Women's International Democratic Federation

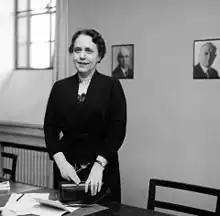
Hertta Kuusinen, 1958

At the WIDF council meeting in East Berlin in 1971, preliminary discussions took place about hosting a year for women. The Committee of the Bulgarian Women's Movement hosted the WIDF council meeting in Sofia in 1972 and first proposed the idea of a UN-sponsored international women's conference for 1975. WIDF activists (Iran) and Hertta Kuusinen (Finland) promoted the idea within the Commission on the Status of Women. WIDF members of the (National Council of Hungarian Women) and (National Council of Romanian Women) promoted the idea in "Women of the Whole World". When the WIDF raised the suggestion for International Women's Year to the Commission on the Status of Women, it did not gain traction because of WIDF's observer status. Undeterred, the WIDF drafted a proposal, which was presented to the commission by Romanian official representative Florica Andrei, a member of the National Council of Romanian Women, a WIDF affiliate. After the proposal was seconded by Helvi Sipilä, the Finnish representative of the commission, it was passed by the commission and presented to the UN General Assembly, which adopted a resolution in December 1972 to honor women with International Women's Year in 1975; however, it did not approve hosting a conference.